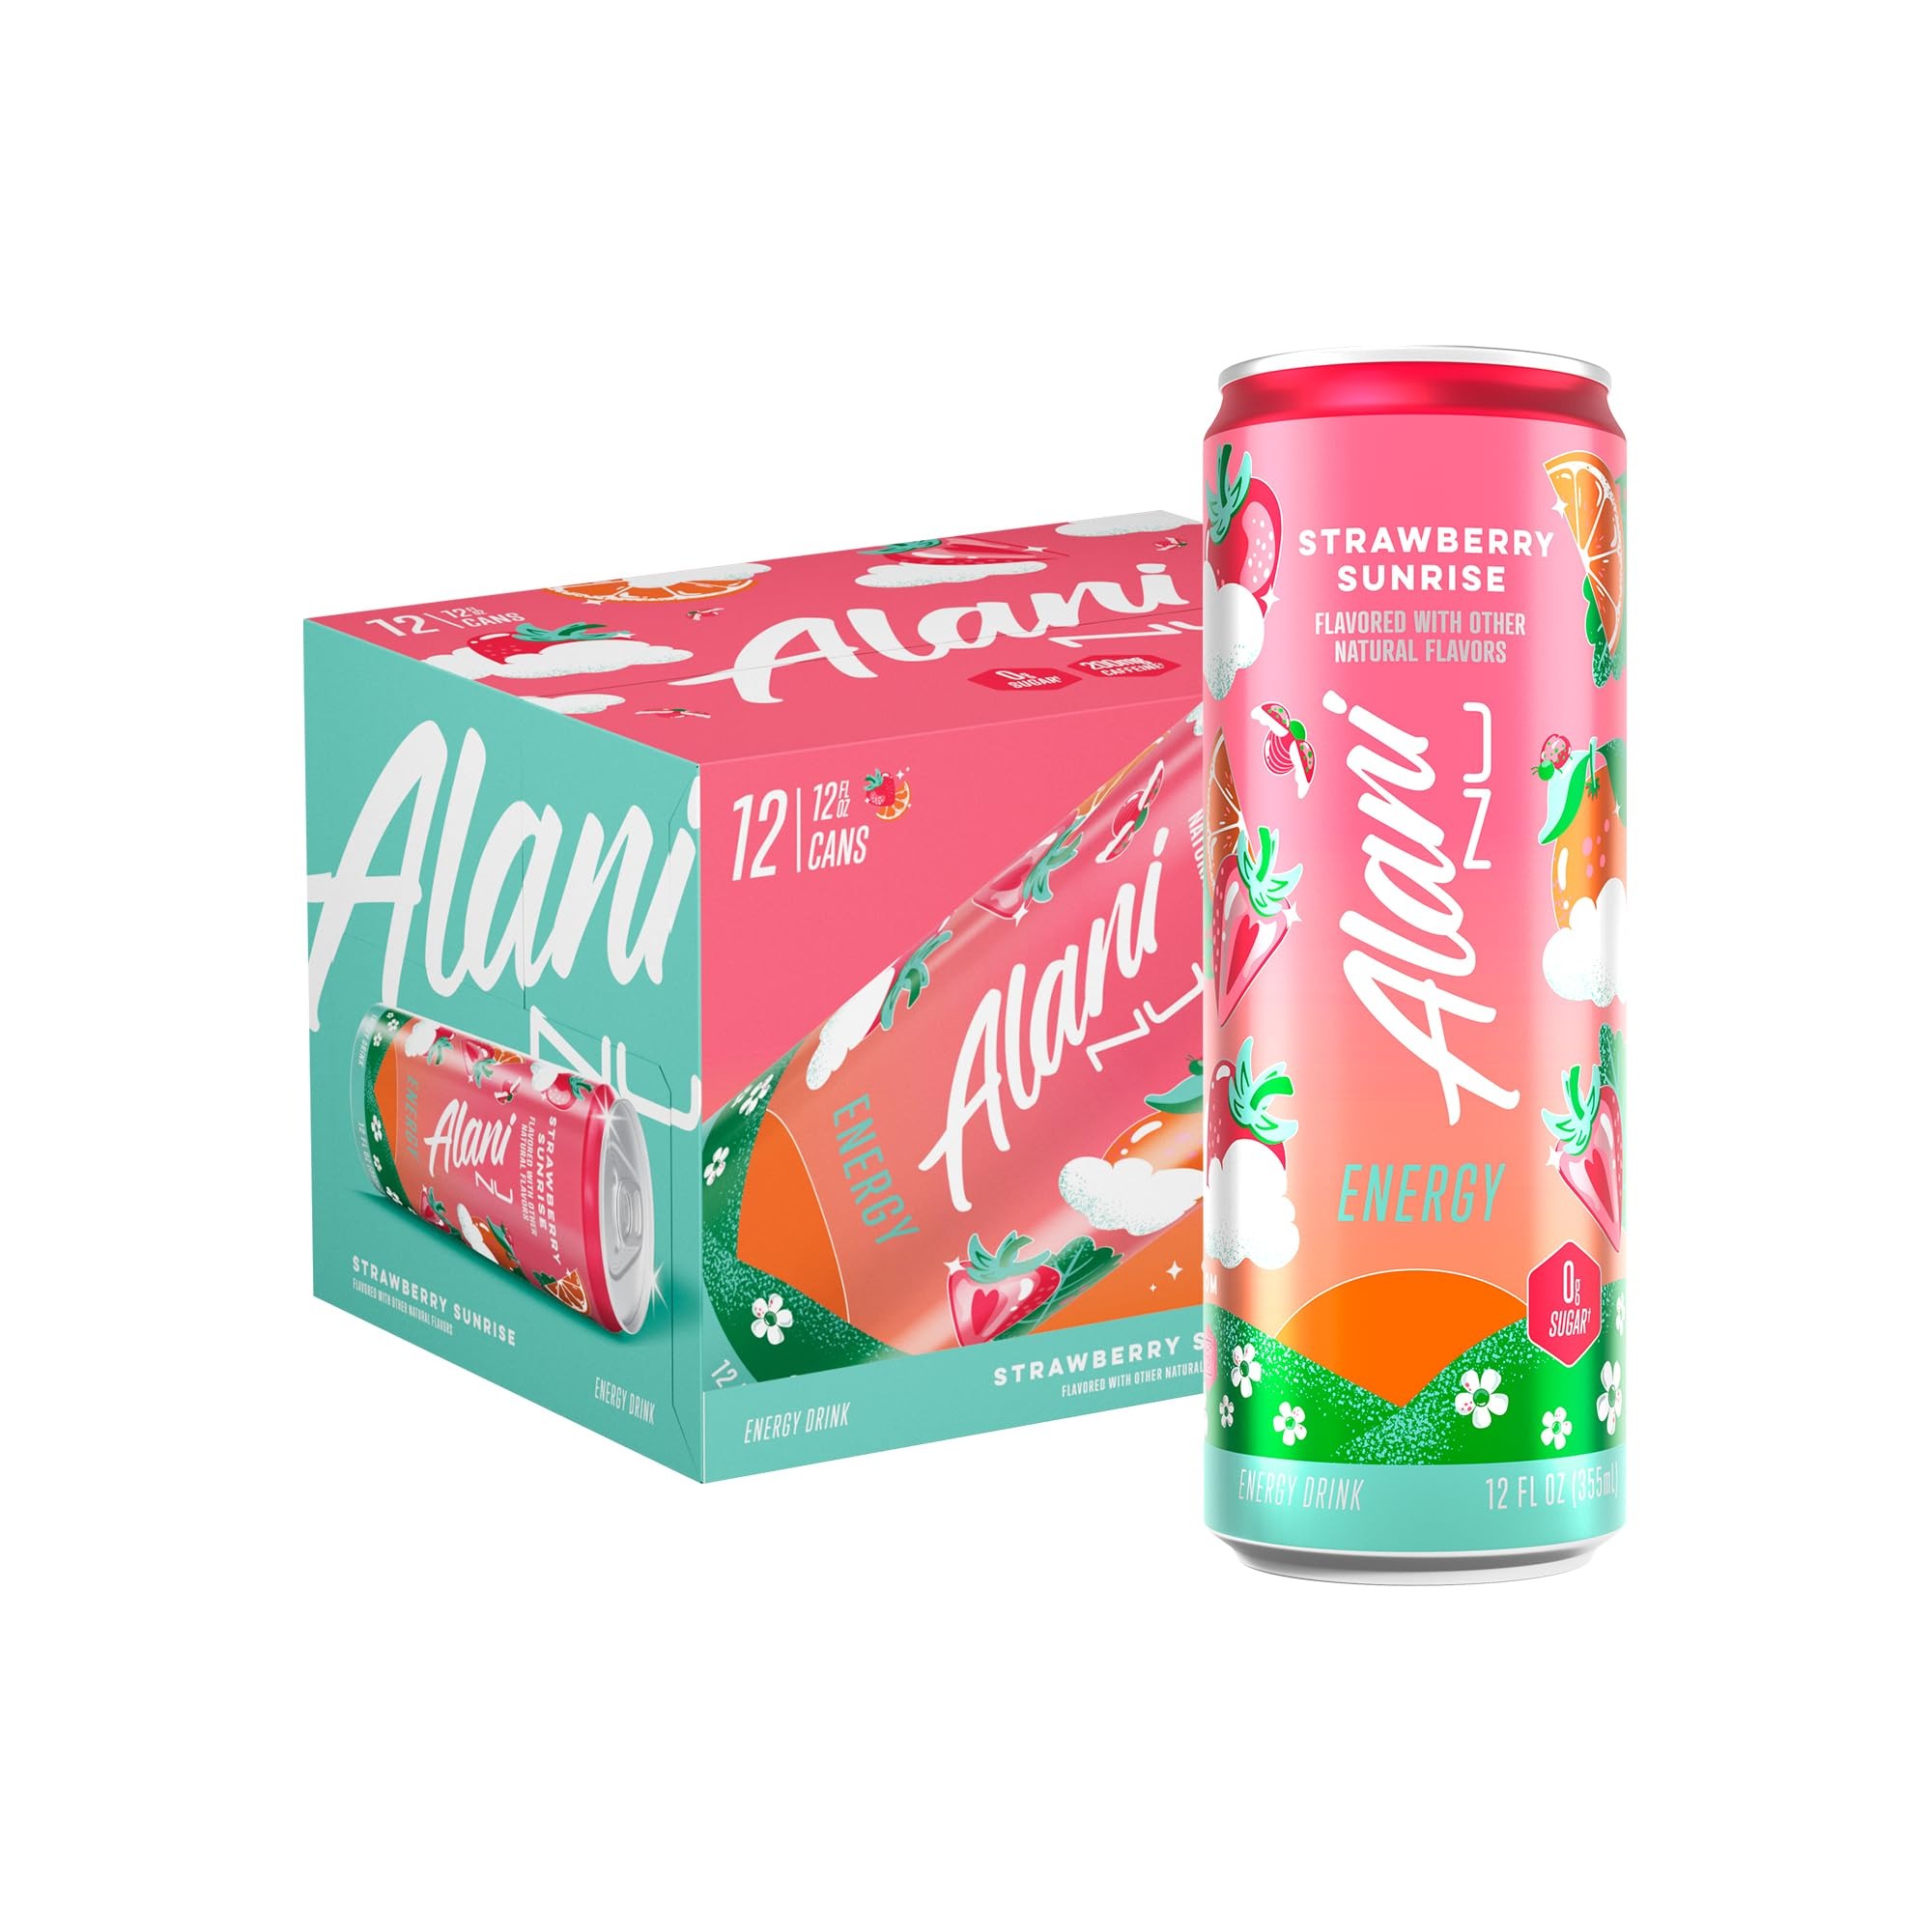
Item Name: Alani Nu STRAWBERRY SUNRISE Sugar Free, Low Calorie Energy Drinks, 200mg Caffeine, Biotin B Vitamins, Zero Sugar, 15 Calories, 12 Fl Oz Cans, 12 Pack
Bullet Point 1: FUNCTIONAL CAFFEINE: Buh-bye, burnout! Refresh and reset with our best-selling Alani Nu Energy. Each can serves up 200mg of caffeine and bold flavor – all for 15 calories or less and 0g of sugar!
Bullet Point 2: B VITAMINS: Rethink your energy drink. Alani Nu packs each can with 200mg of caffeine with vitamins B5, B6 and B12 to support functional systems in our bodies and provide natural energy. Biotin is added to provide a natural glow and steady boost of energy all day long. Alani Nu Energy is packed with nutrients you need and none of the fillers you don't
Bullet Point 3: CRAVABLE FLAVORS: Don't wait for cheat day! Our energy drink options feature your favorite flavors, all without the hefty calories or guilt. Alani Nu Energy is a lightly carbonated energy drink for a smoother, more refreshing drinking experience to give you the boost you need without any sugar!
Bullet Point 4: VEGAN, GLUTEN FREE AND NO ARTIFICAL COLORS: Good energy is a good choice. Our Better-for-you beverages are made vegan, gluten free and without artificial colors to ensure that our drinks and snacks support your beauty and wellness goals from the inside out
Bullet Point 5: ALANI NU ENERGY: Here for your taste buds – Alani Nu was founded in 2018 by entrepreneur and influencer, Katy Hearn, Alani Nu is a health and wellness brand focused on providing low-calorie products with unique flavors. Check out everything else from Alani Nu and follow us through our brand store to stay up to date on all things Alani! Alani Nu Energy is not recommended for Children, People Sensitive to Caffeine, Pregnant Women or Women Nursing.
Value: 12.0
Unit: Fl Oz

Price: 26.065